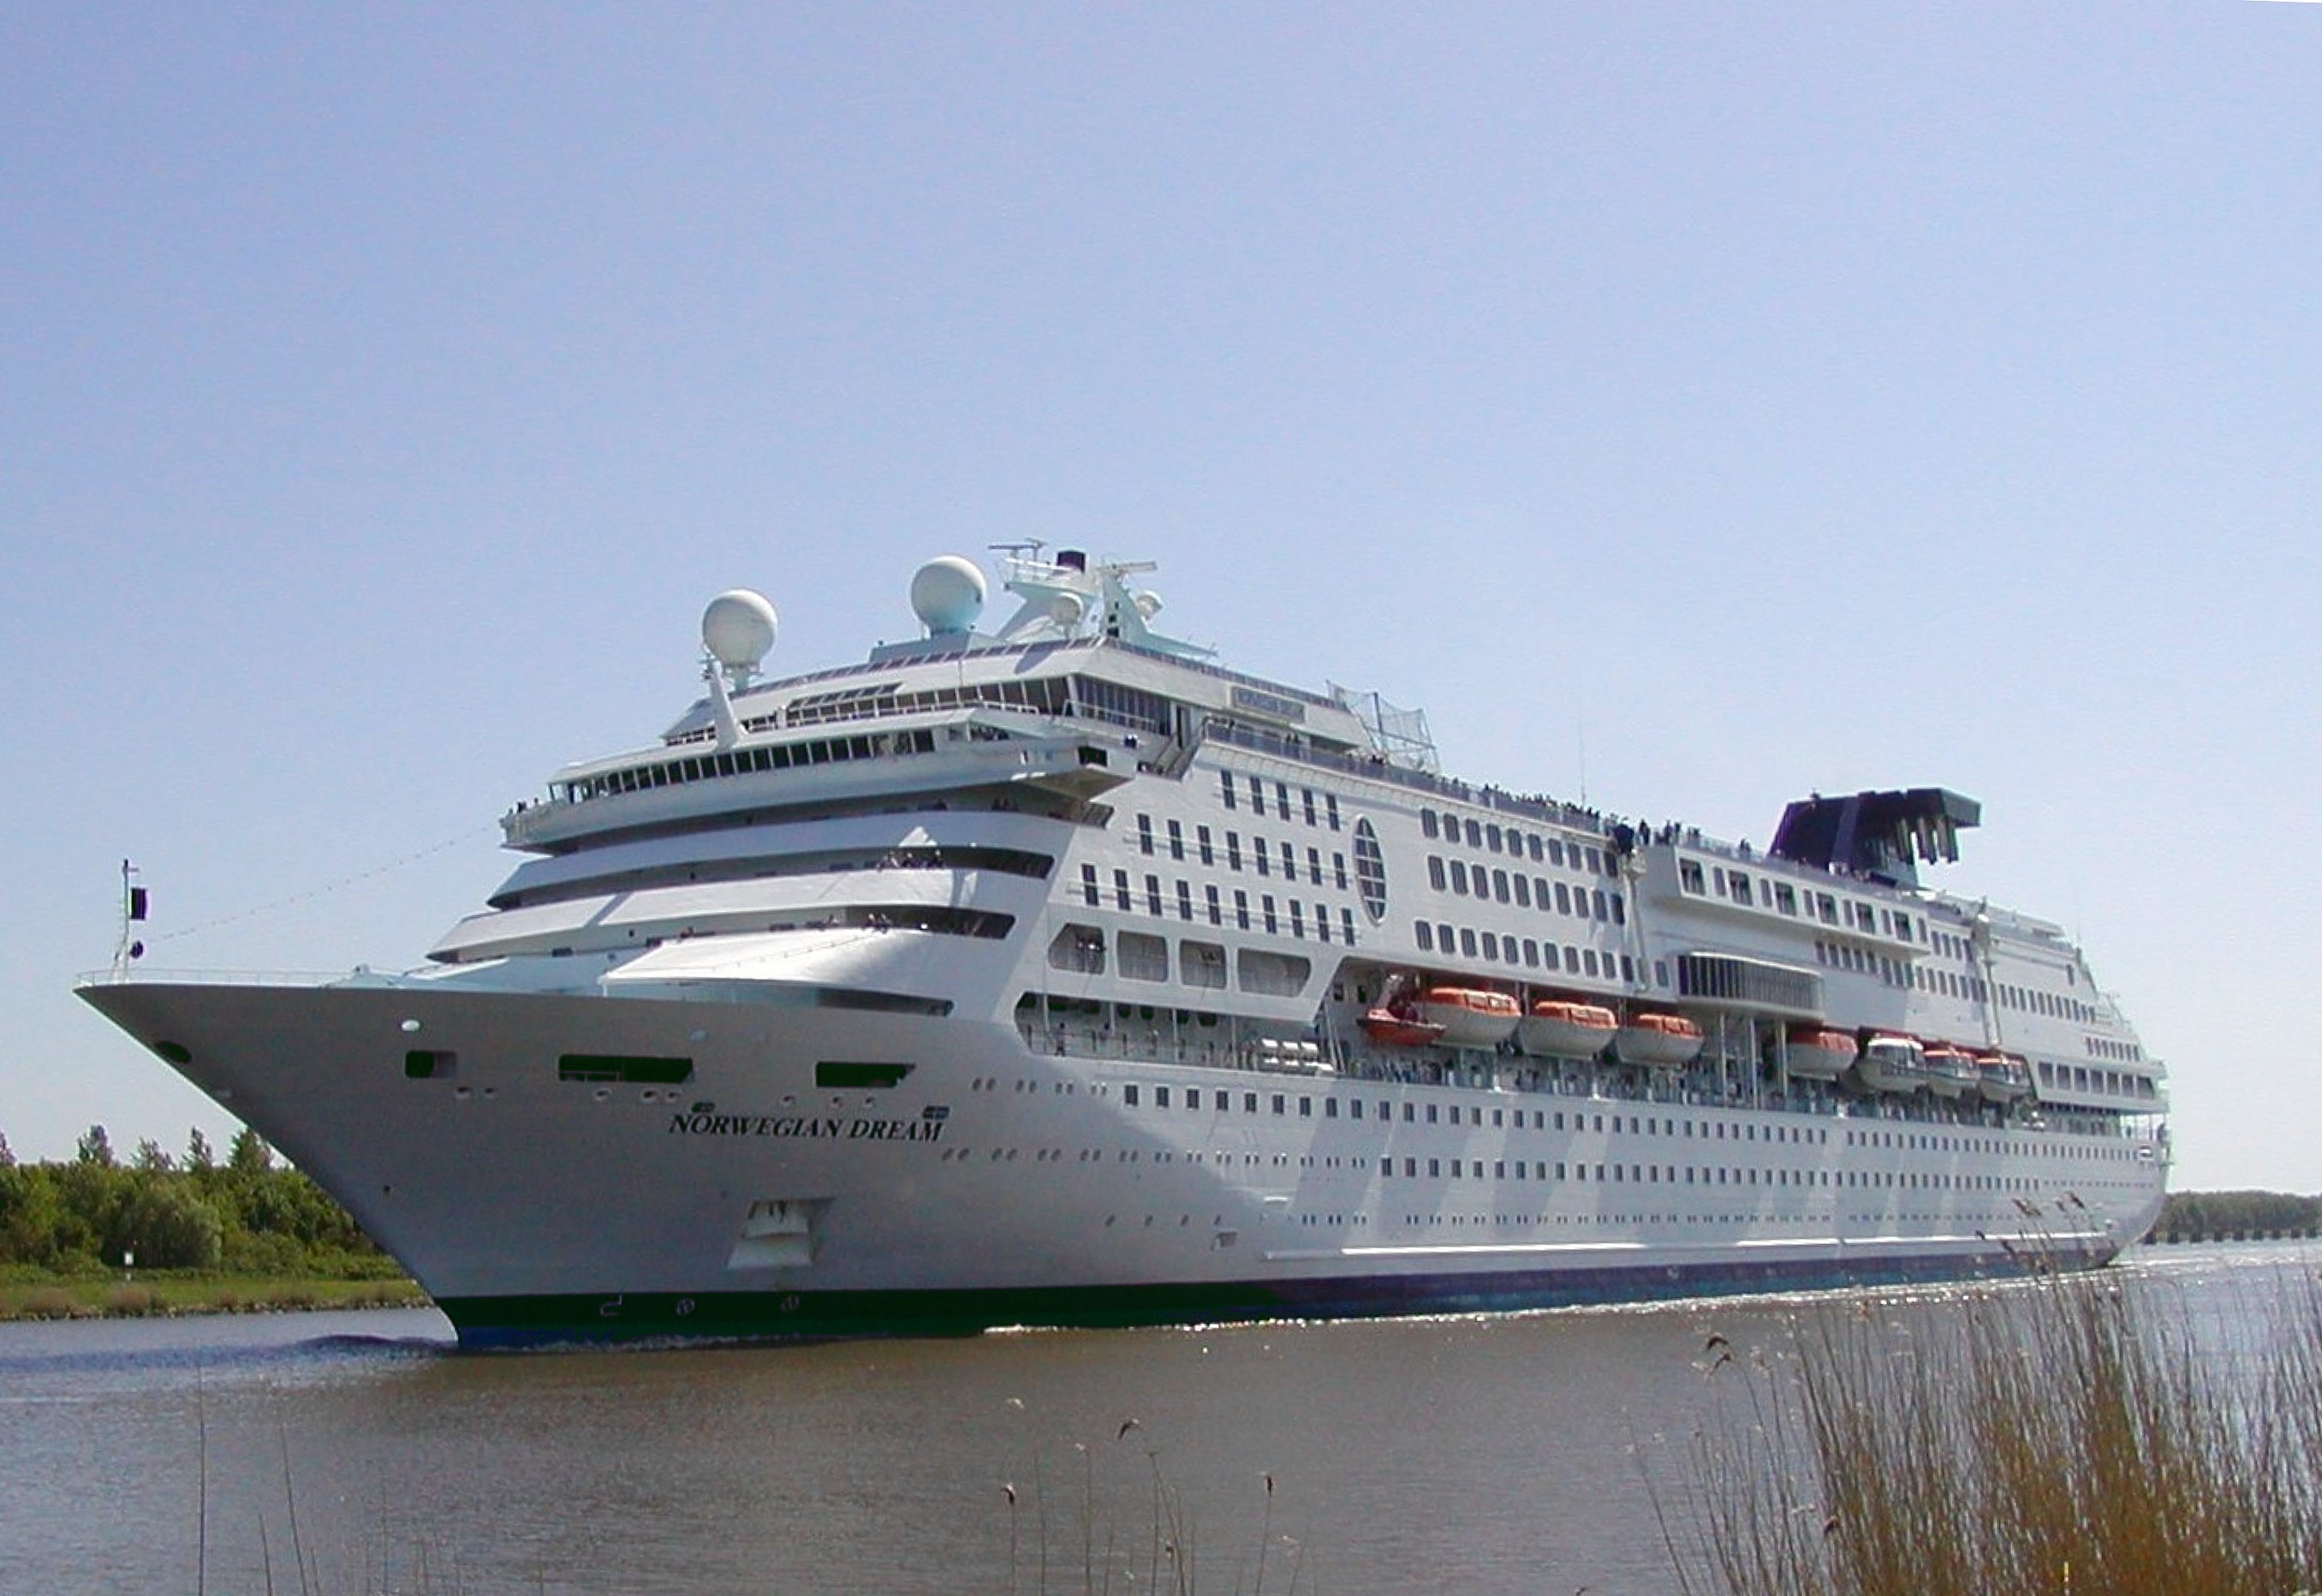
sea, water, ship, vehicle, cruise, ferry, channel, shipping, watercraft, cruise ship, motor ship, passenger ship, ocean liner, nok